London Image Festival

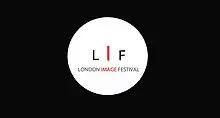

The London Image Festival (LIF) is an annual festival showing international photography and cinematography. The festival's open competition, which allows entries from photographers of any skill level, has a £1000 grand prize.